Wallachia

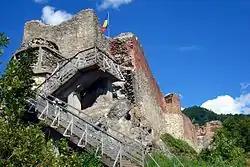
Poienari Castle, one of the royal seats of Vlad III Dracul

The following decade was marked by the conflict between the rival houses of Dănești and Drăculești. Faced with both internal and external conflict, Vlad II Dracul reluctantly agreed to pay the tribute demanded of him by the Ottoman Empire, despite his affiliation with the Order of the Dragon, a group of independent noblemen whose creed had been to repel the Ottoman invasion. As part of the tribute, the sons of Vlad II Dracul (Radu cel Frumos and Vlad III Dracula) were taken into Ottoman custody. Recognizing the Christian resistance to their invasion, leaders of the Ottoman Empire released Vlad III to rule in 1448 after his father's assassination in 1447.